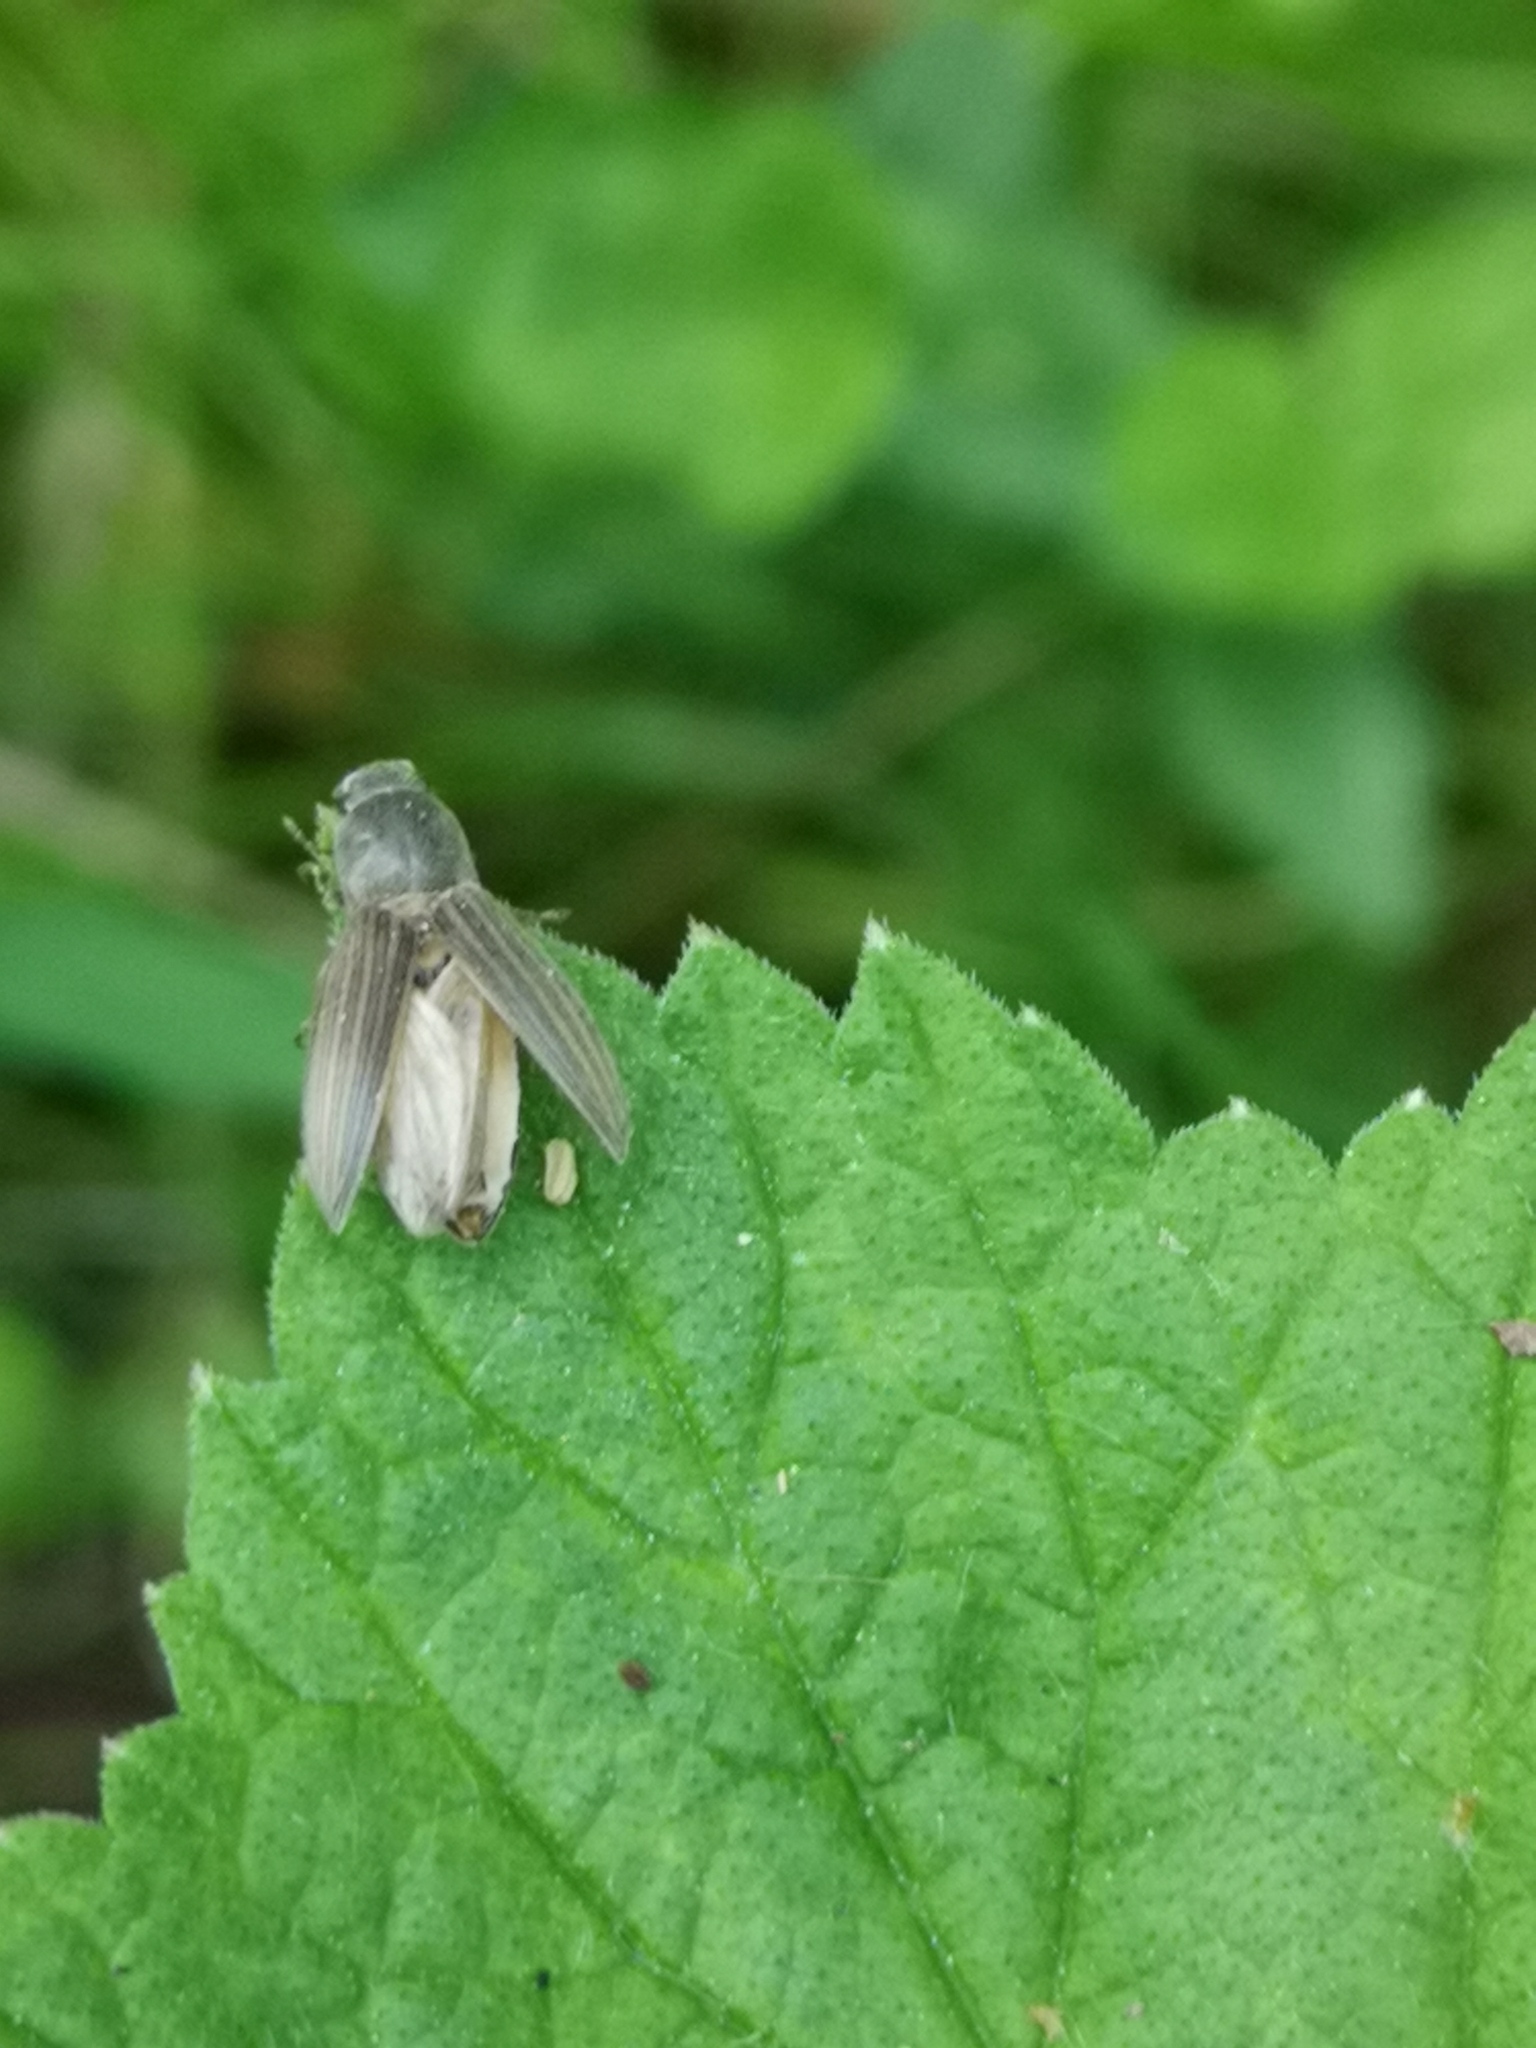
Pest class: clickbeetles_wireworms